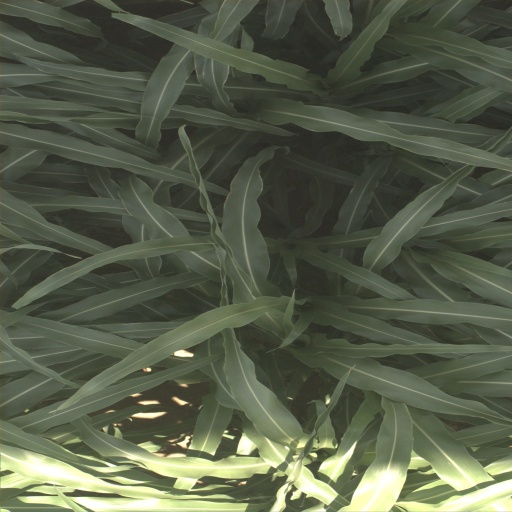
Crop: sorghum